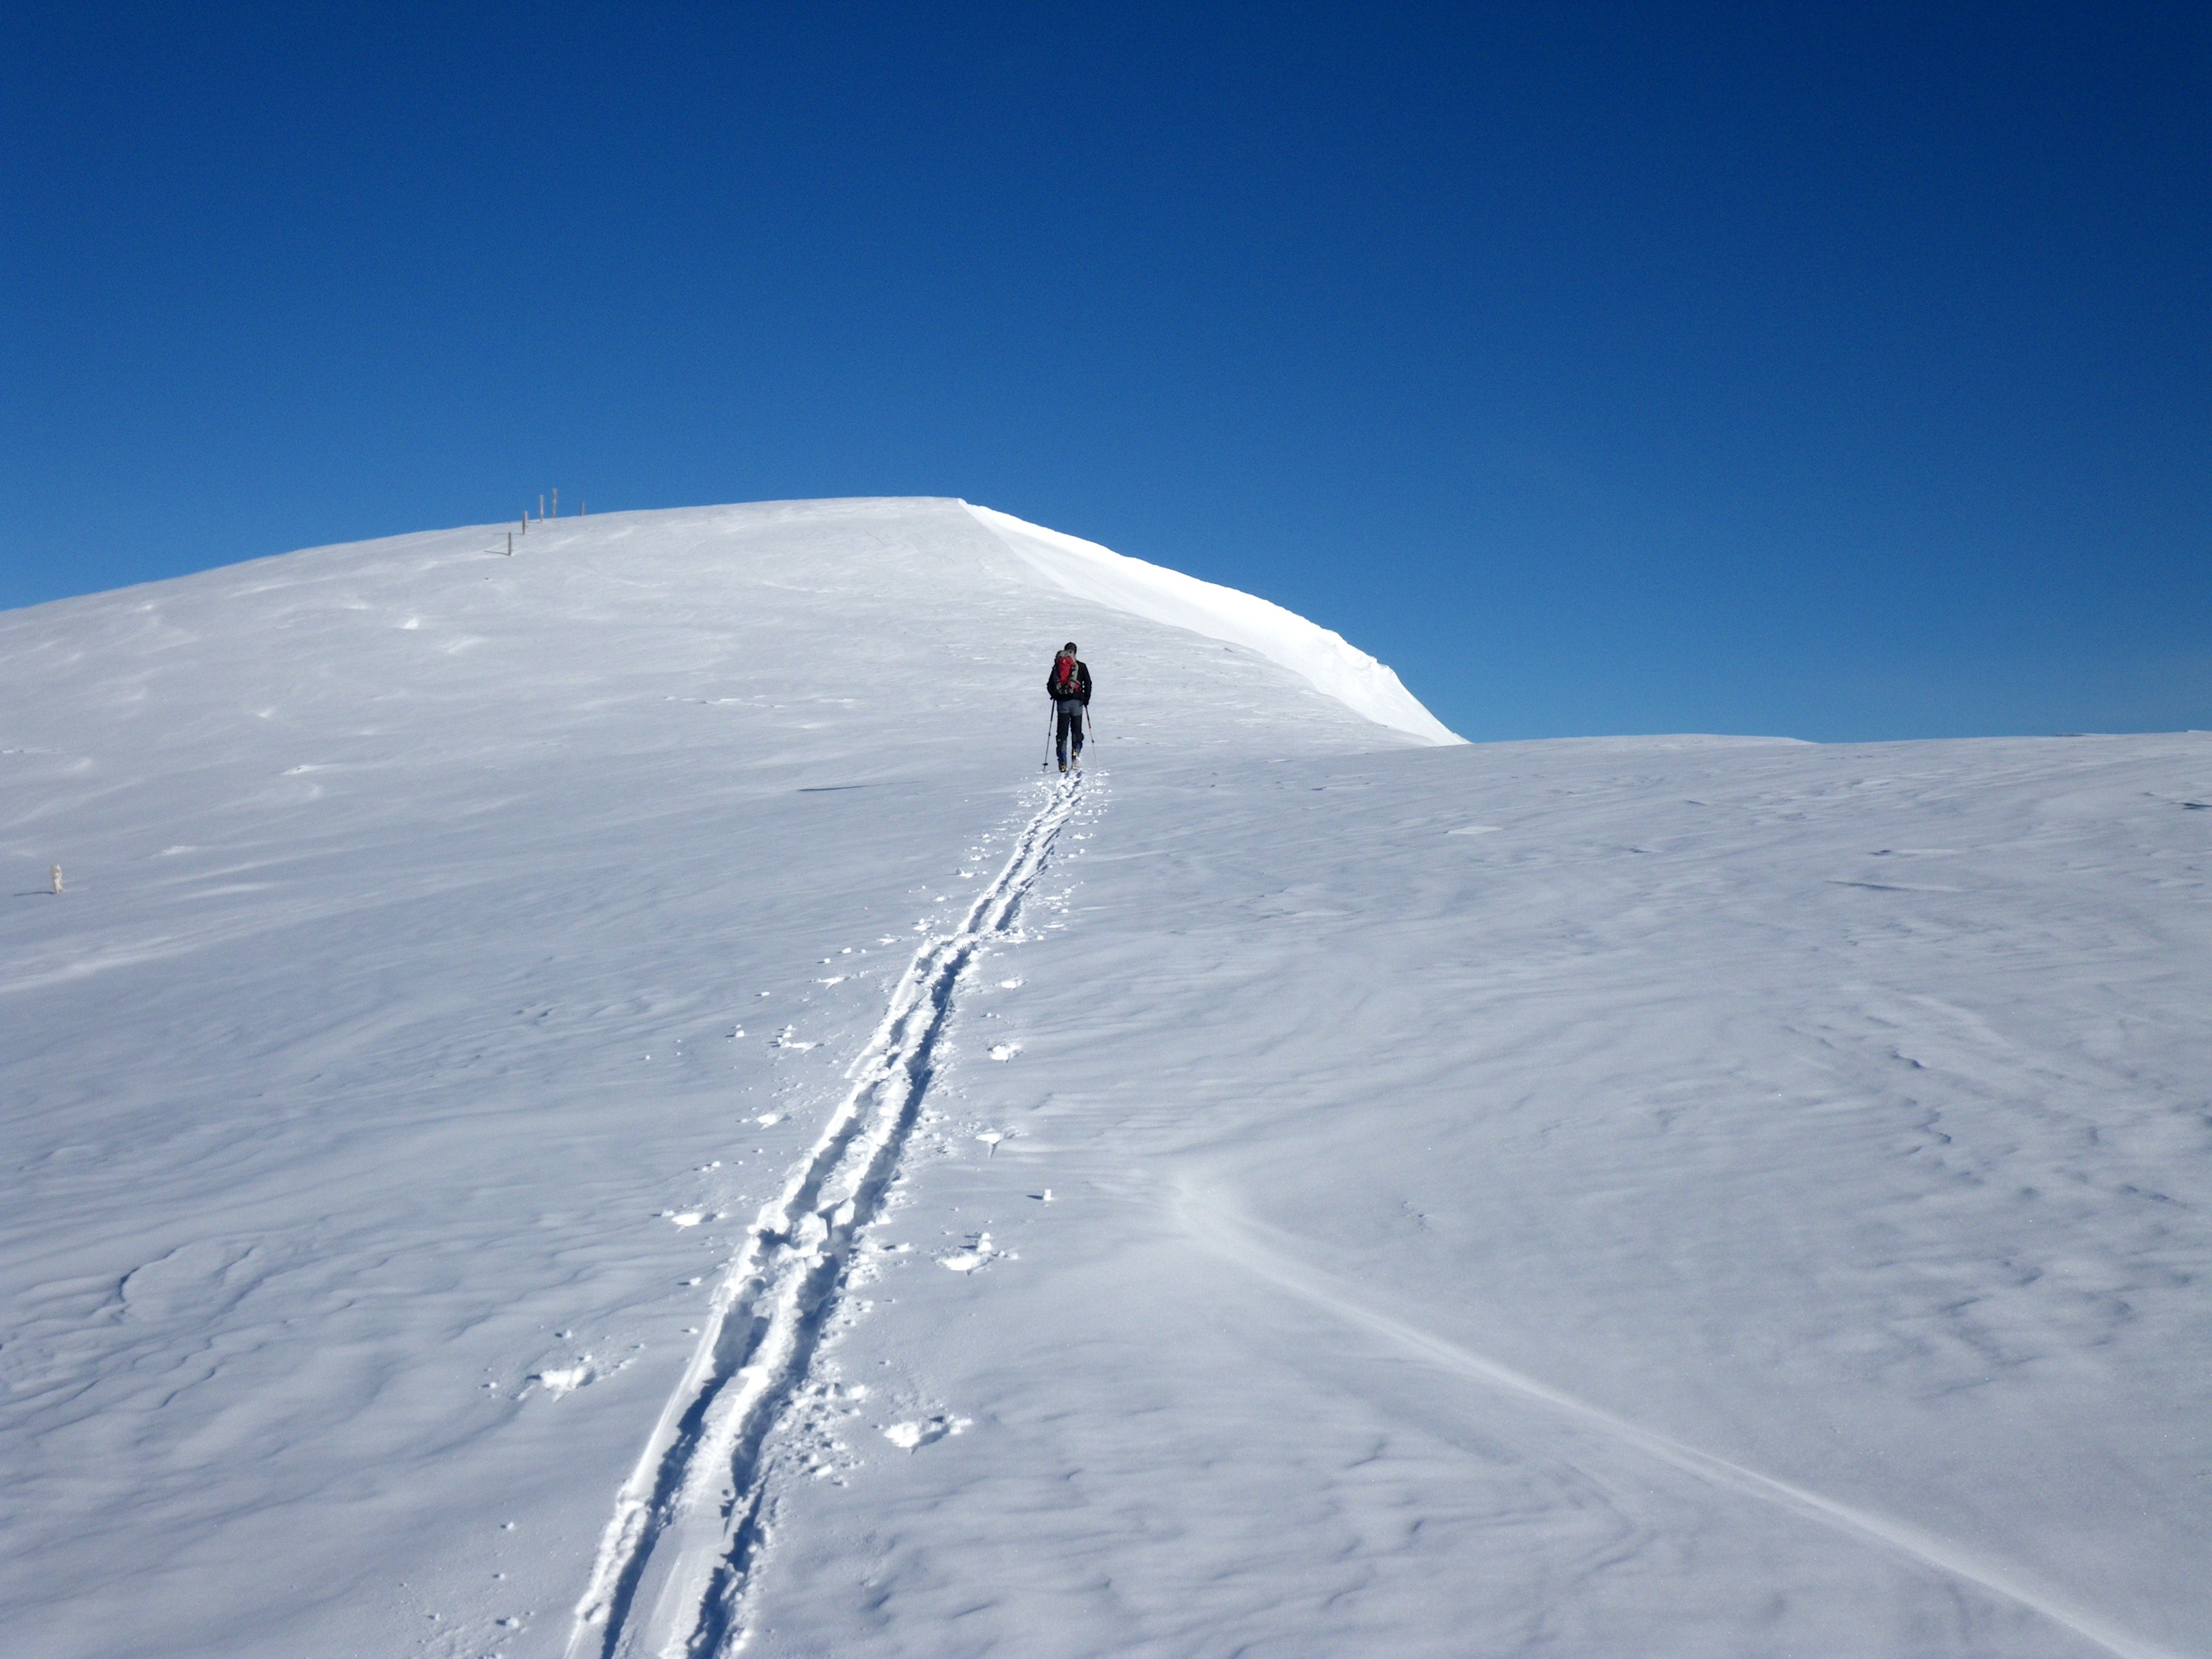
mountain, snow, winter, mountain range, extreme sport, skiing, summit, sports equipment, mountaineering, winter sport, sports, downhill, ski, piste, pyrenees, ski touring, ski mountaineering, ski equipment, outdoor recreation, alpine skiing, atmosphere of earth, geological phenomenon, telemark skiing